Songkhla province

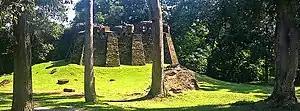
Old Fort on Songkhla

Songkhla was not initially affected by the outbreak of Pattani Separatism, which began in 2004. However, bombs planted in 2005 and 2007 stoked fears the insurgency might spread to Songkhla province.